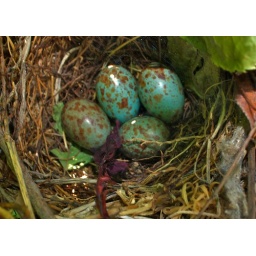
Mocking bird eggs in our rose bush